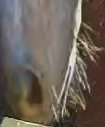
Face region: mouth_nostrils (mouth_chin_nostrils_and_profile)
Pain indicator: not_present